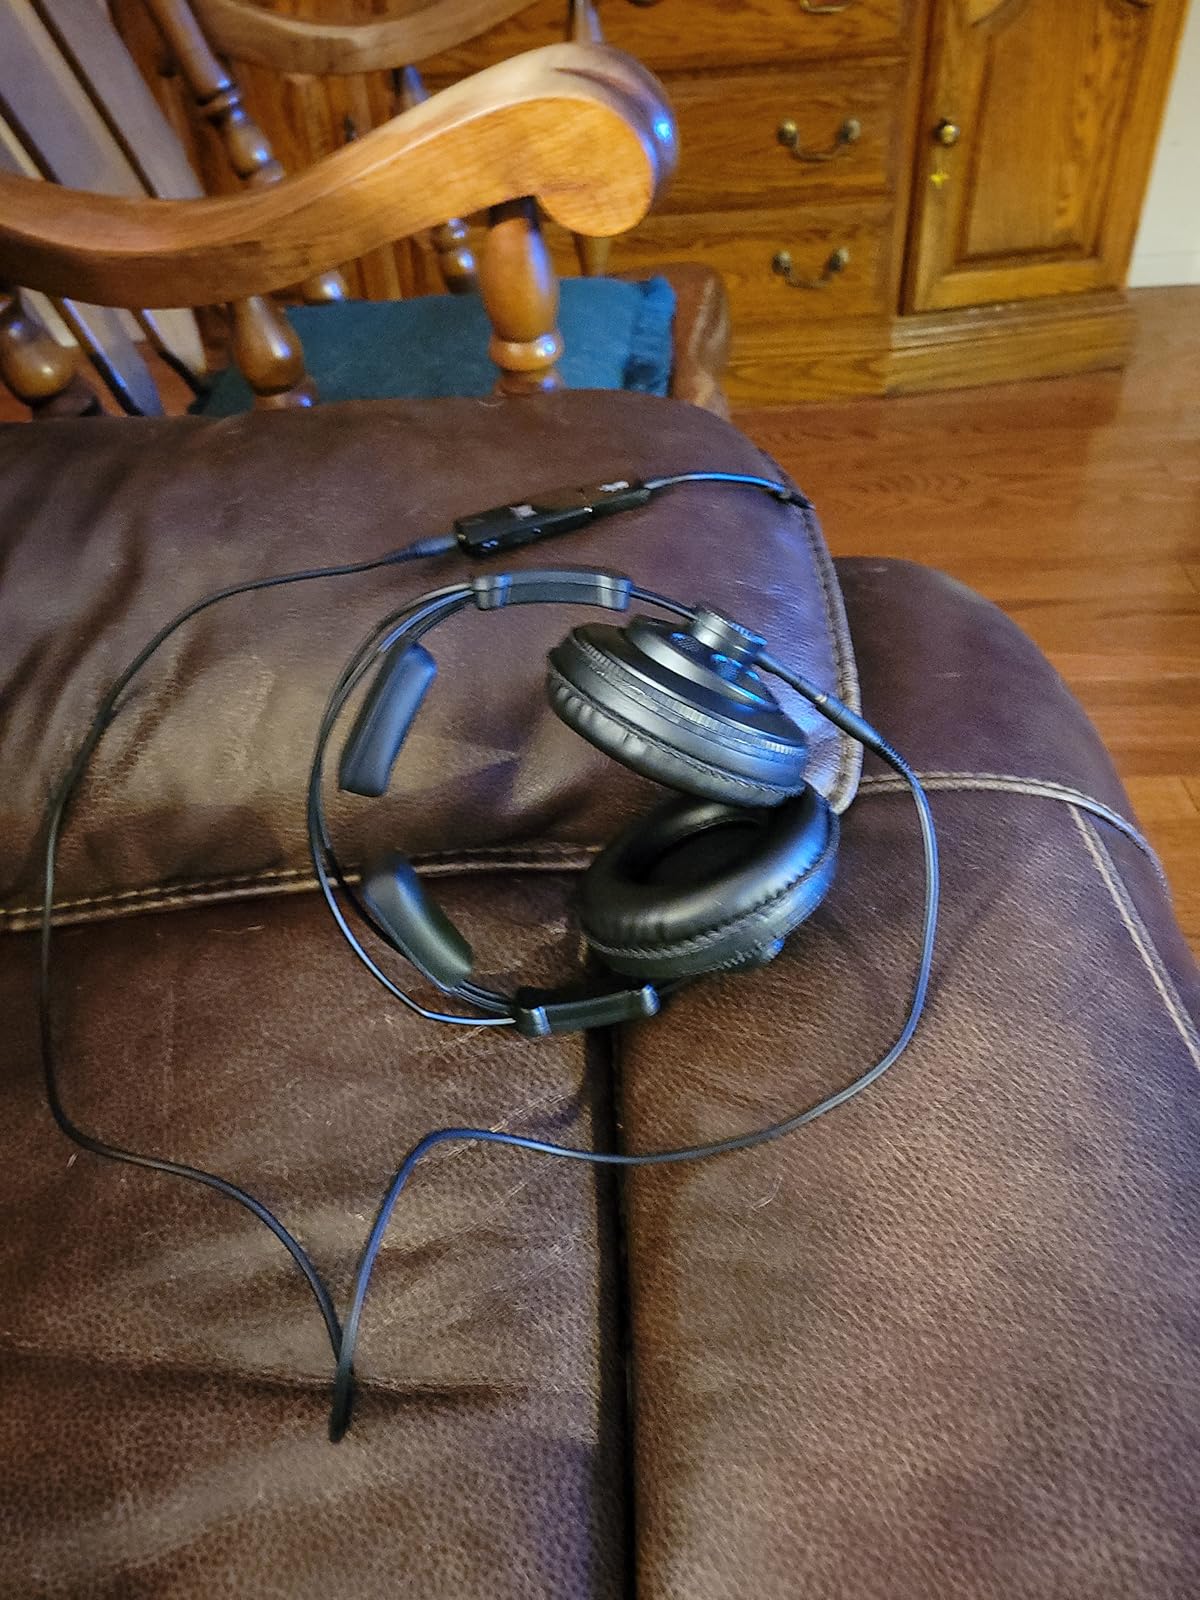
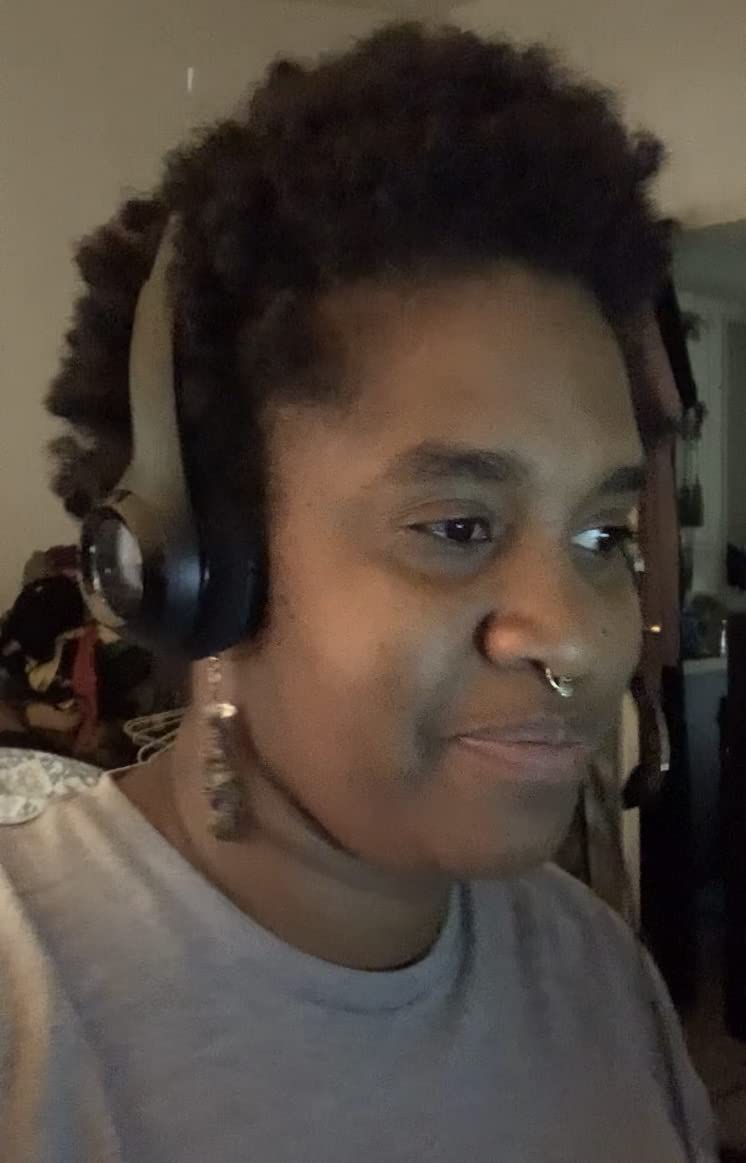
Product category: headphones
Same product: no